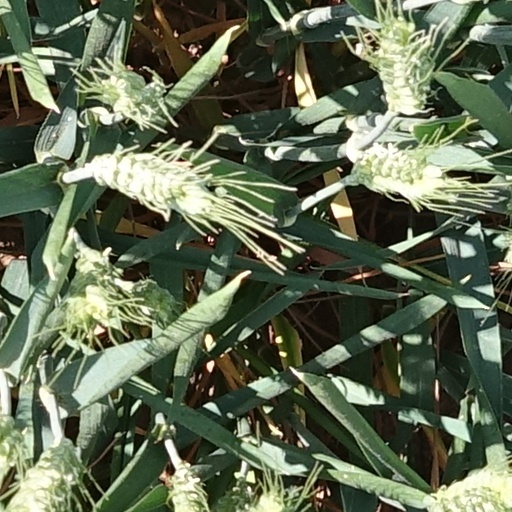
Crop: wheat